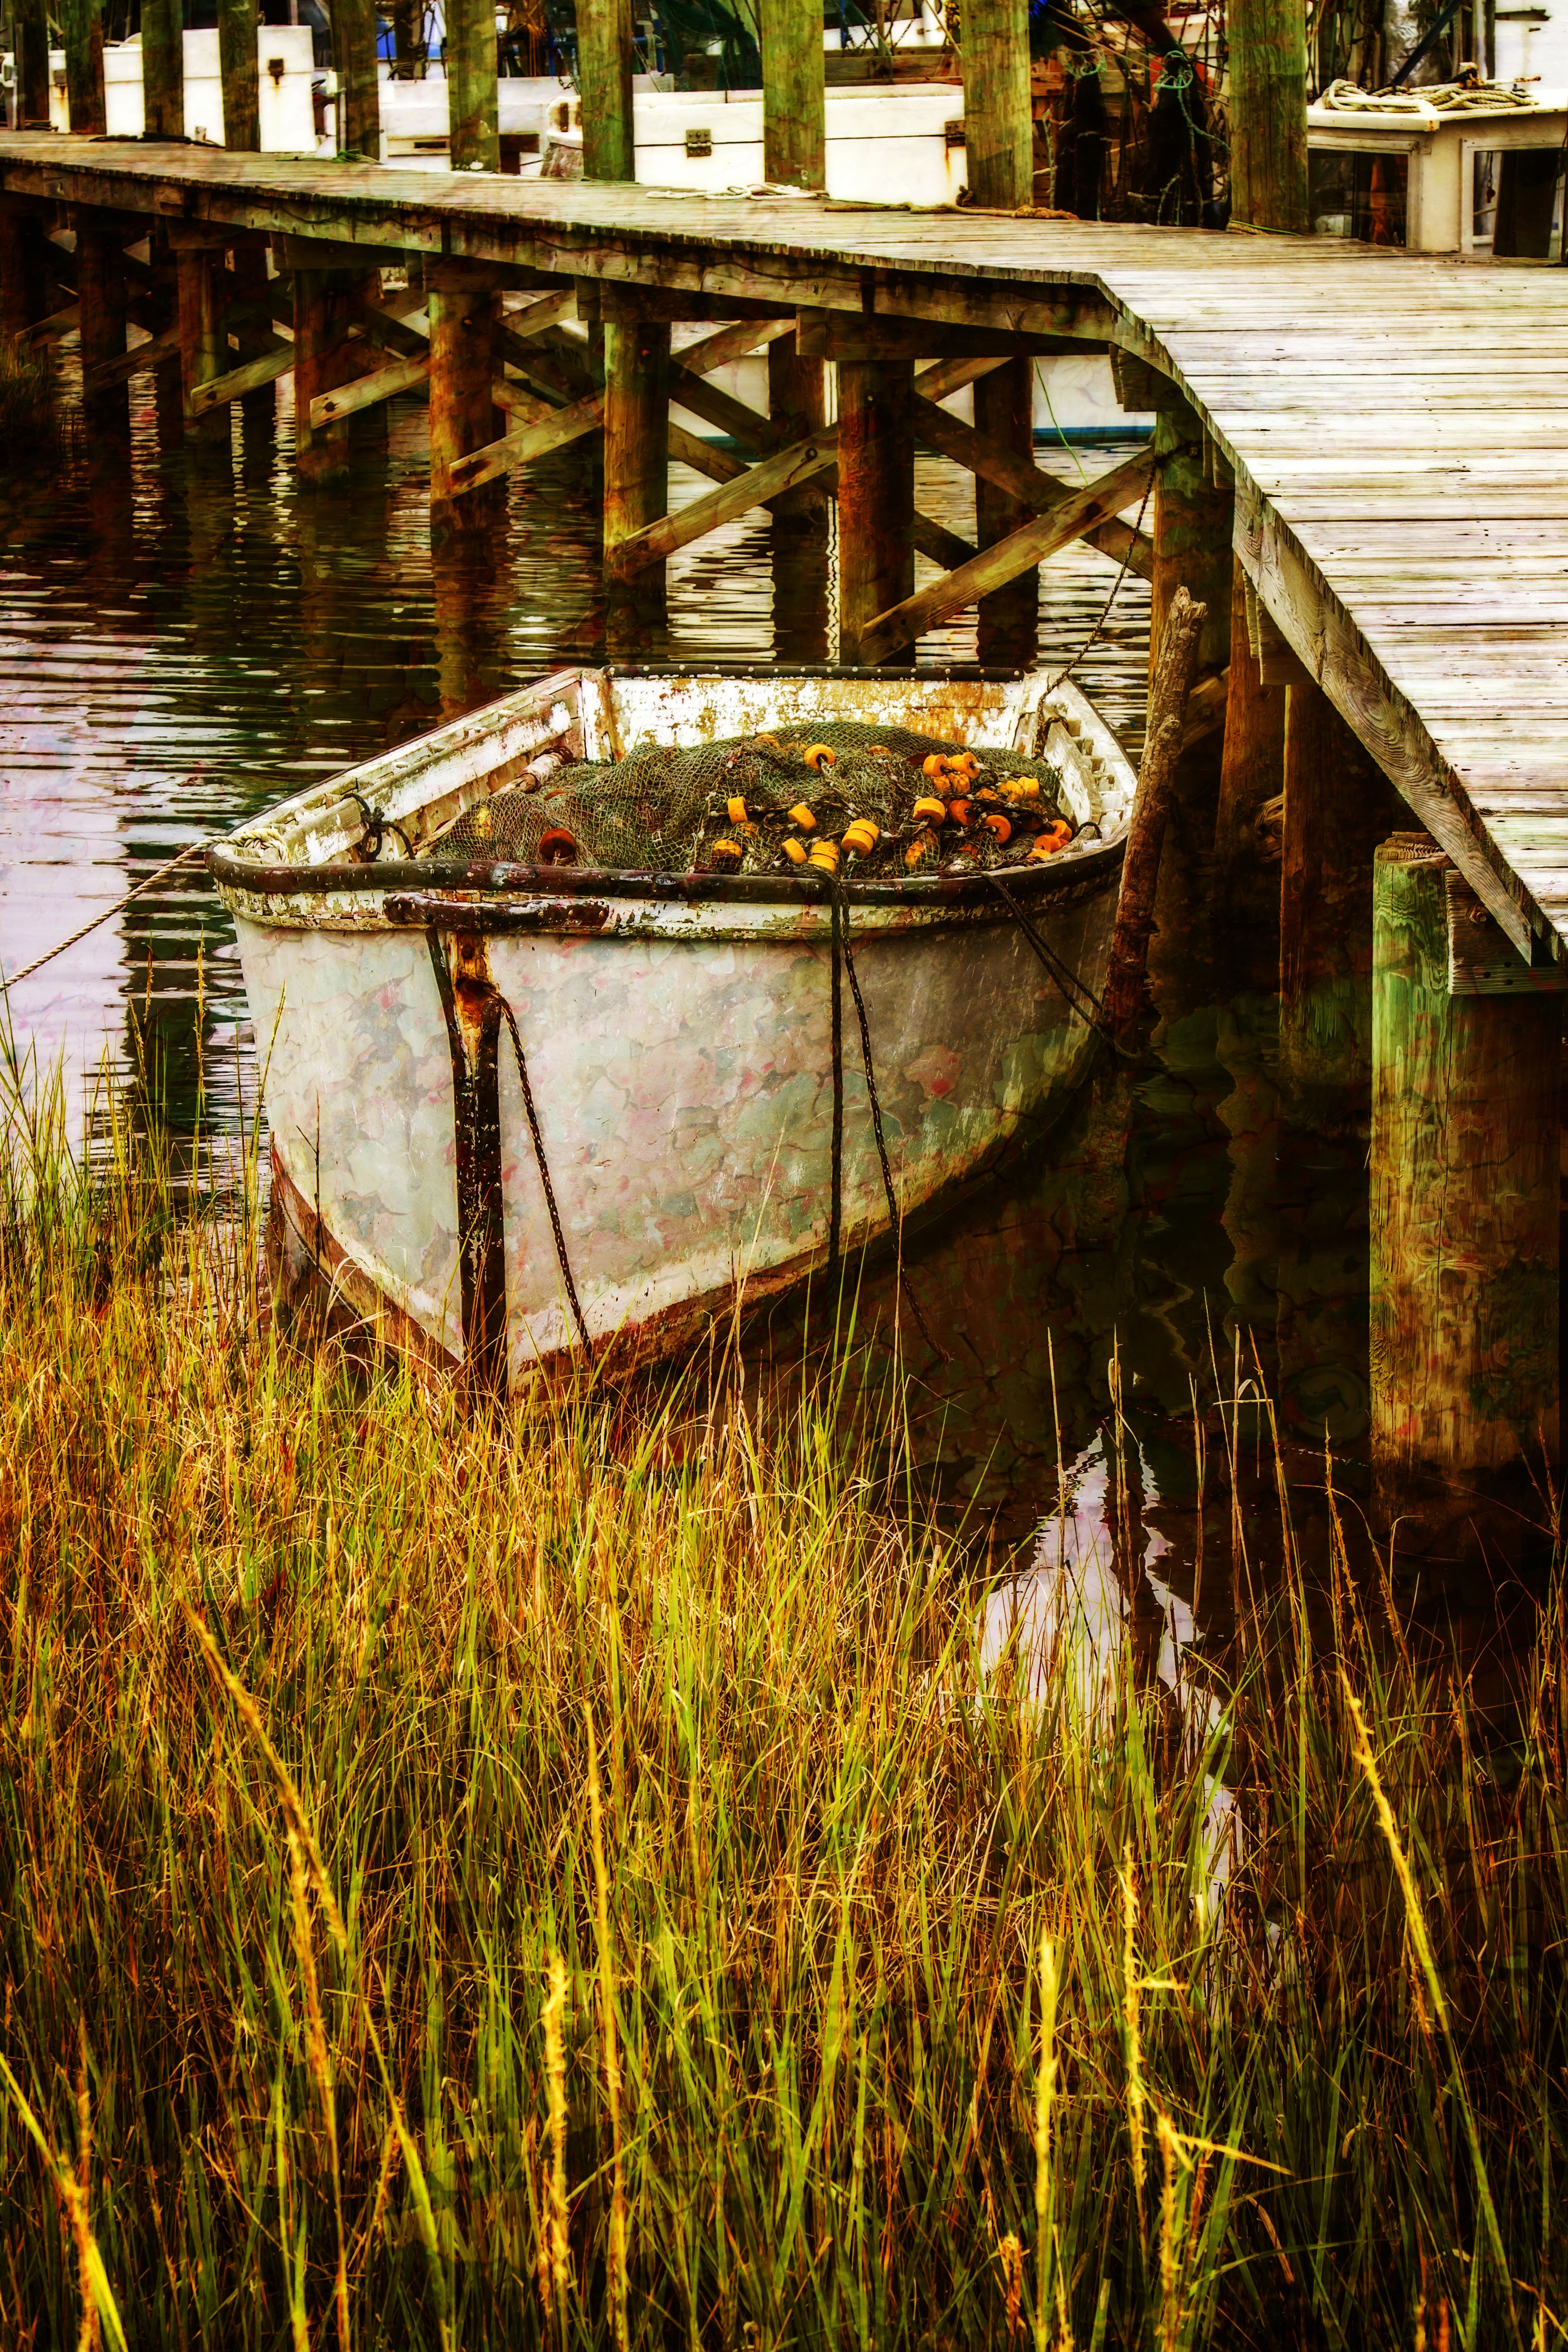
water, white, boat, bridge, morning, pier, river, canal, evening, reflection, vehicle, color, autumn, brown, yellow, waterway, docks, pilings, skiff, watercraft rowing, antique image, marsh grass, casting nets